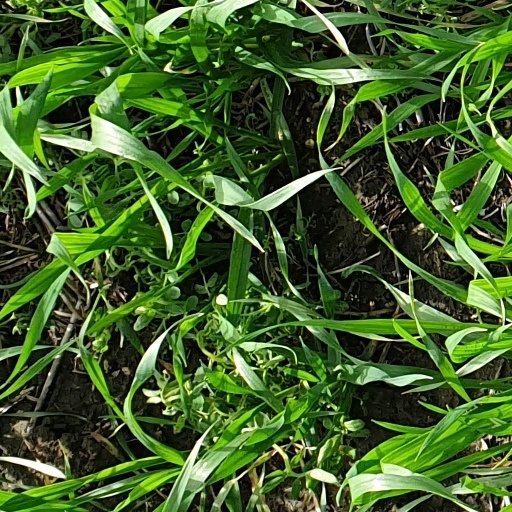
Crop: wheat